Cathedral of St. Alban the Martyr

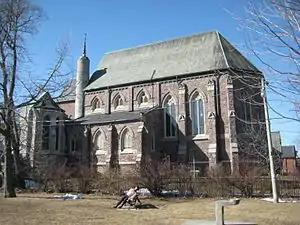
The completed chancel in 2010

The Cathedral of St. Alban the Martyr is an unfinished Anglican church in Toronto, Ontario, which serves as the school chapel of Royal St. George's College.